Barakaldo

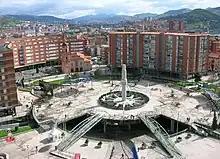
Plaza de Cruces - Gurutzeta, as seen from the Hospital.

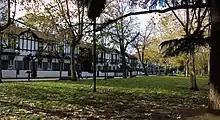
Done Bikendi district

Tourists visit sites in Barakaldo such as the Botanic Garden, the Bilbao Exhibition Centre, the medieval Bridge of Castrexana, and some of the city's street sculptures. In July, the town celebrates "Las Fiestas del Carmen," which includes open-air concerts and large fairs.